Collective farming

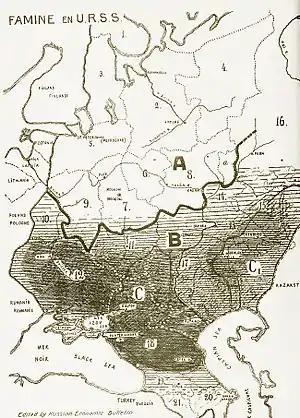
Soviet famine of 1932–33. Areas of most disastrous famine marked with black.

Leon Trotsky and the opposition bloc had originally advocated a programme of industrialization which also proposed agricultural cooperatives and the formation of collective farms on a voluntary basis. According to Sheila Fitzpatrick, the scholarly consensus was that Joseph Stalin appropriated the position of the left opposition on such matters as industrialisation and collectivisation. Other scholars have argued the economic programme of Trotsky of voluntary collectivisation differed from the policy of forced collectivisation implemented by Stalin after 1928, due to the levels of brutality associated with the latter’s enforcement.